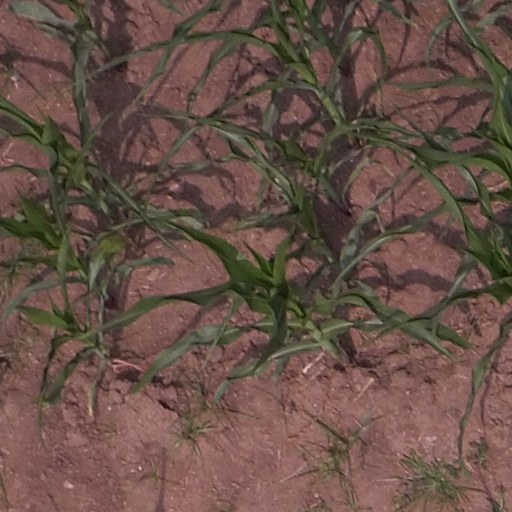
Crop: maize; corn